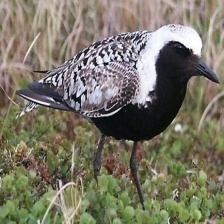
Species: GREY PLOVER
Scientific name: PLUVIALIS SQUATAROLA